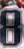
Number: 8